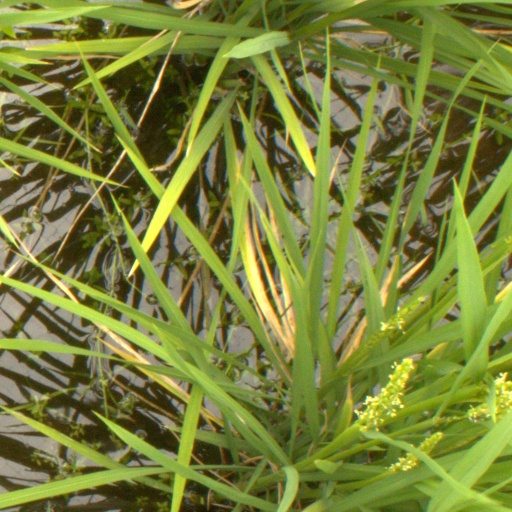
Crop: rice